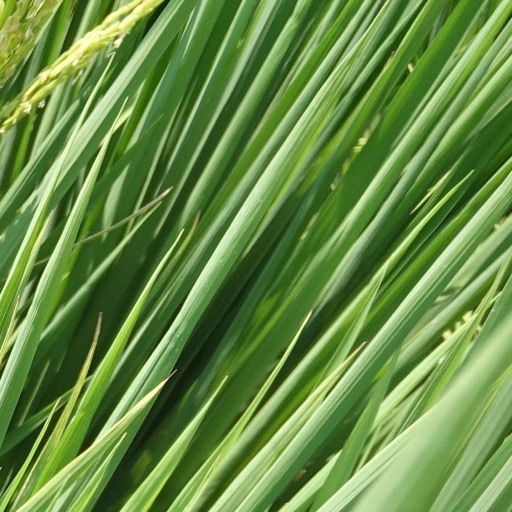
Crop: rice